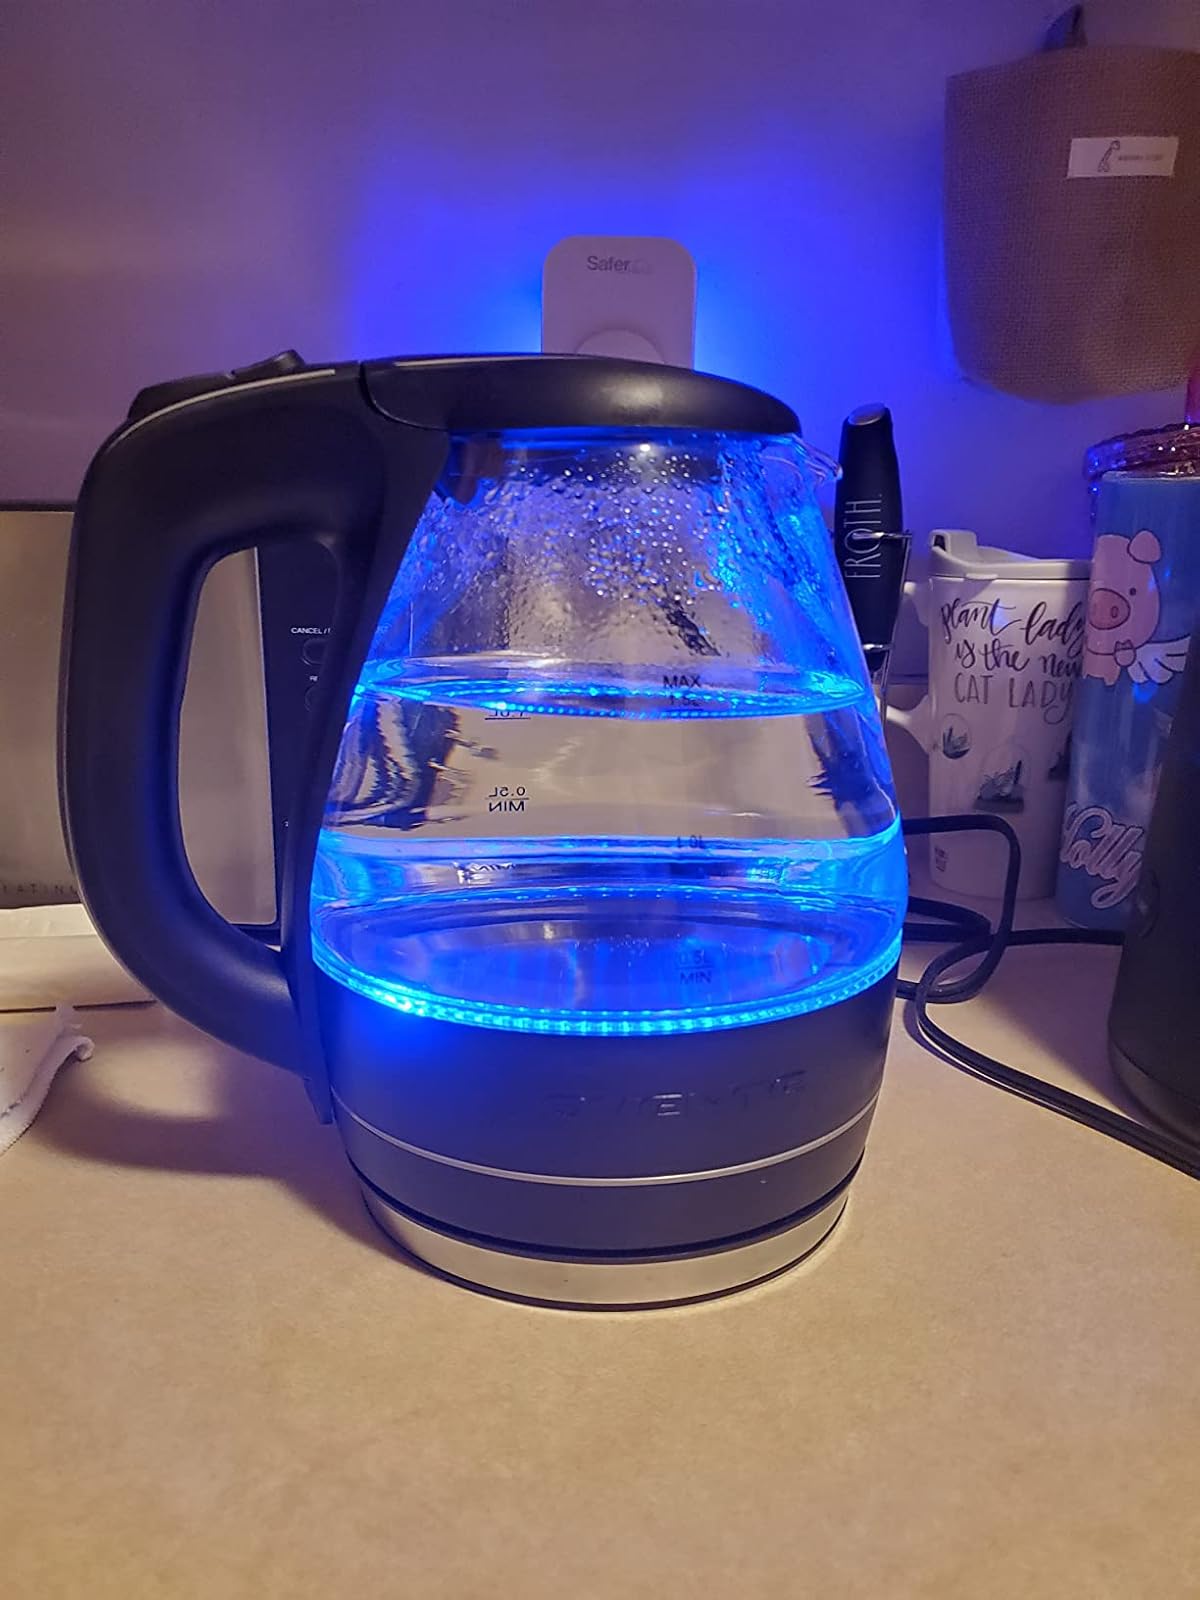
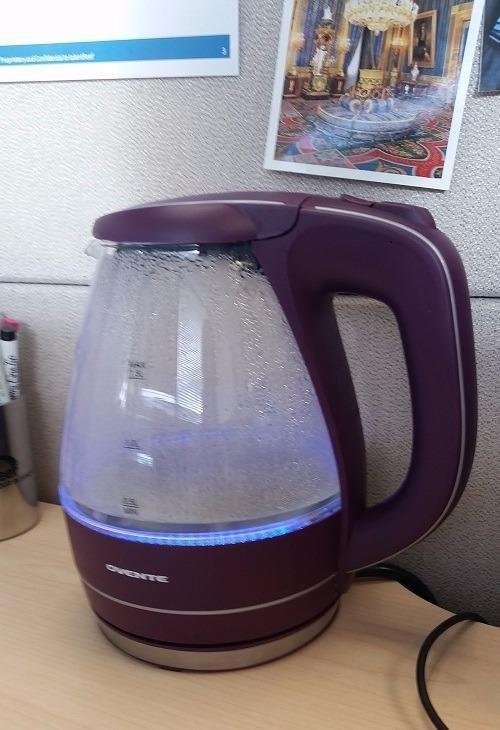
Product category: items_kettle
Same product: no